Rock butter

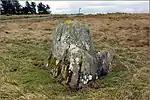

Rock butter (also known as stone butter) is a soft mineral substance found oozing from alum slates.